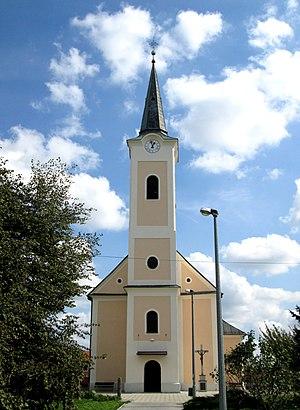
Rovišće est un village et une municipalité située dans le comitat de Bjelovar-Bilogora, en Croatie. Au recensement de 2001, la municipalité comptait 5 262 habitants, dont 96,58 % de Croates et le village seul comptait 1 272 habitants.